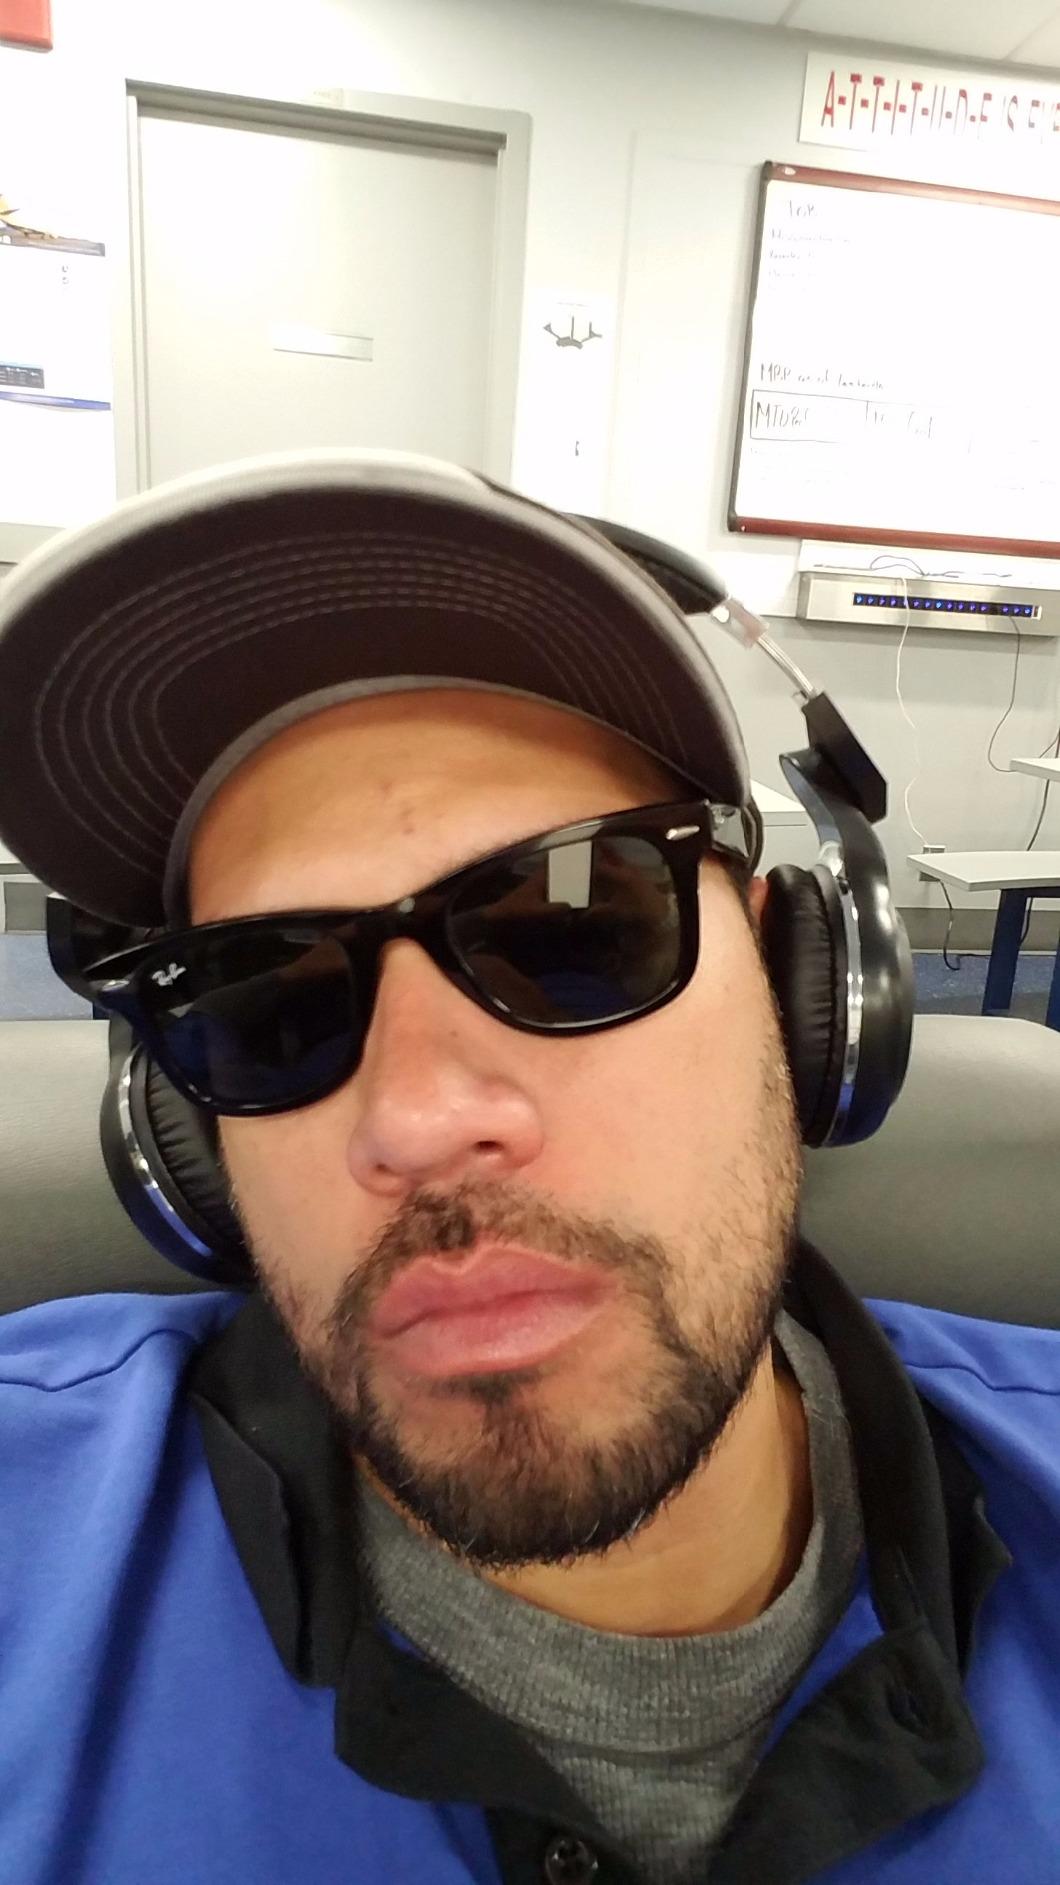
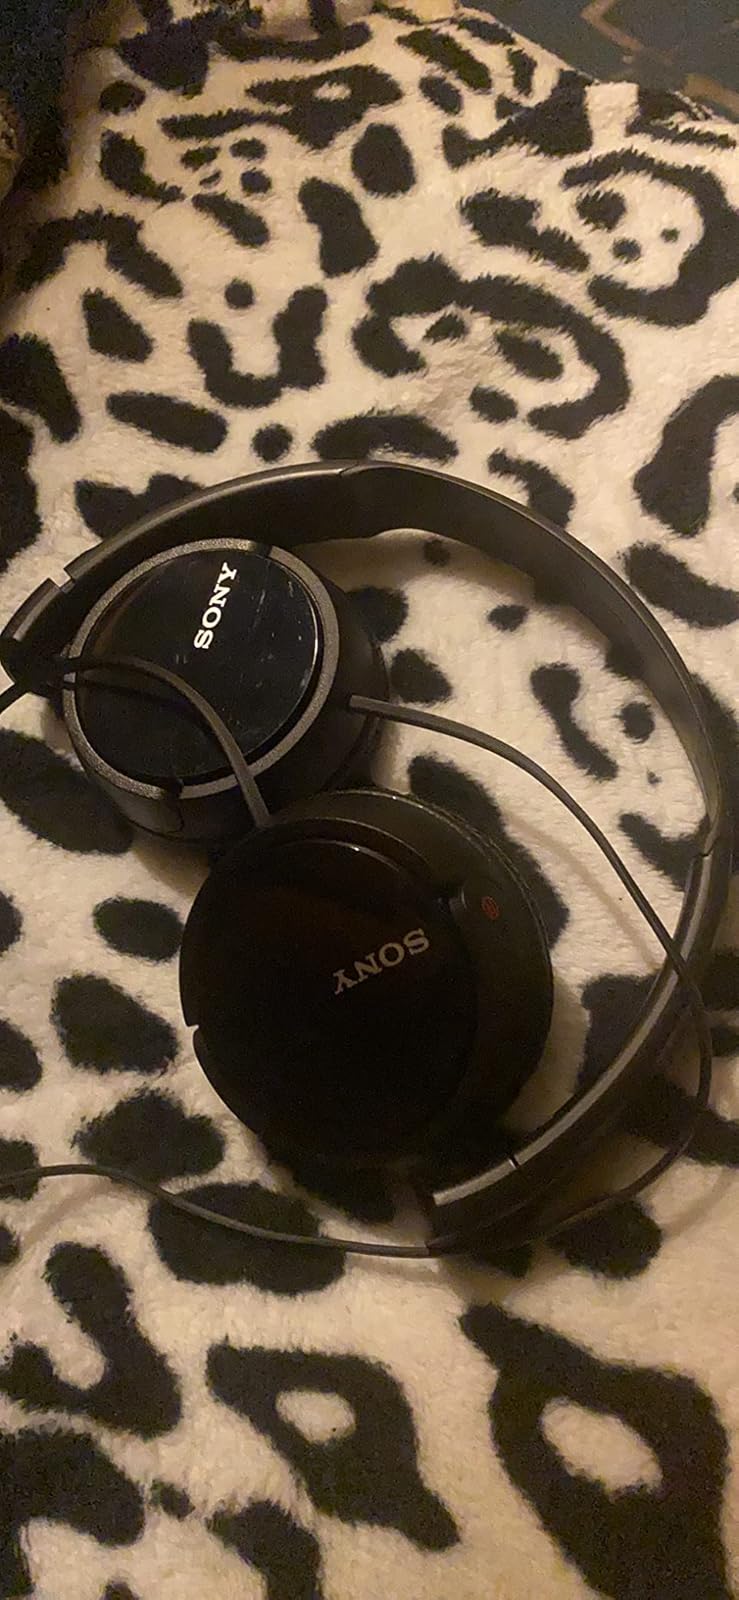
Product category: headphones
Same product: no